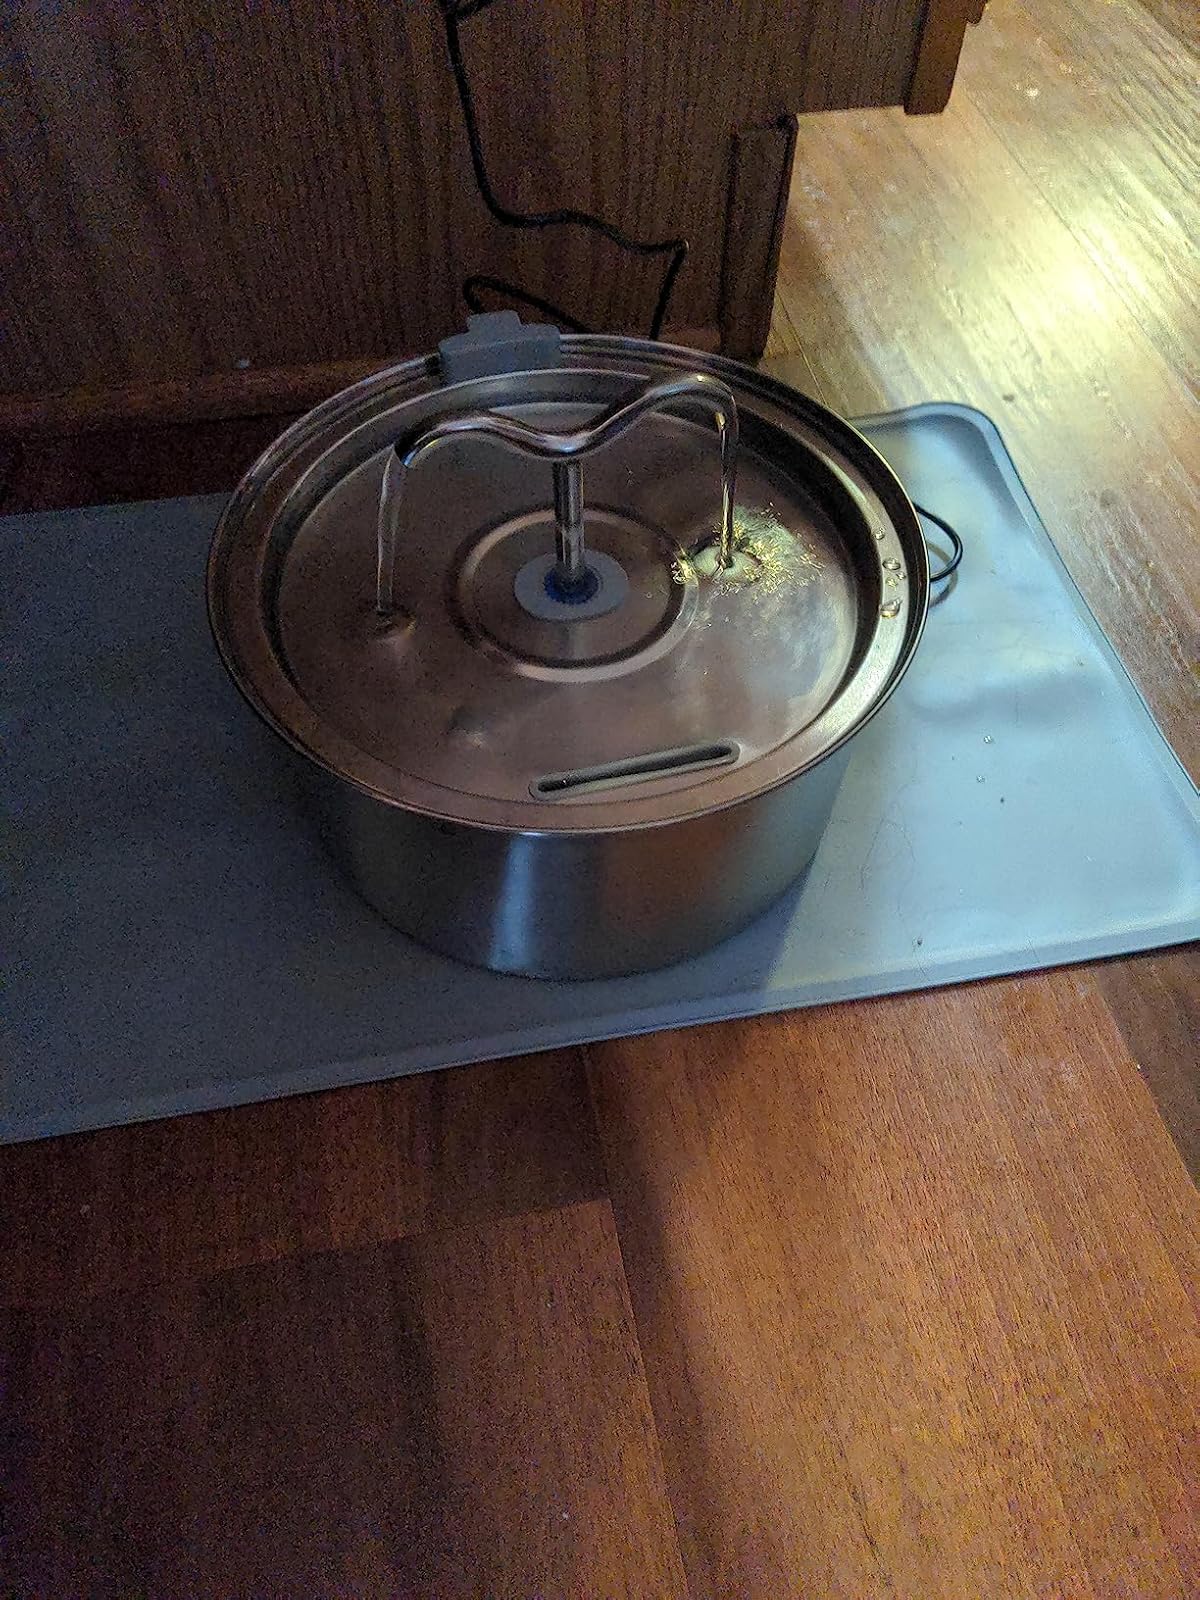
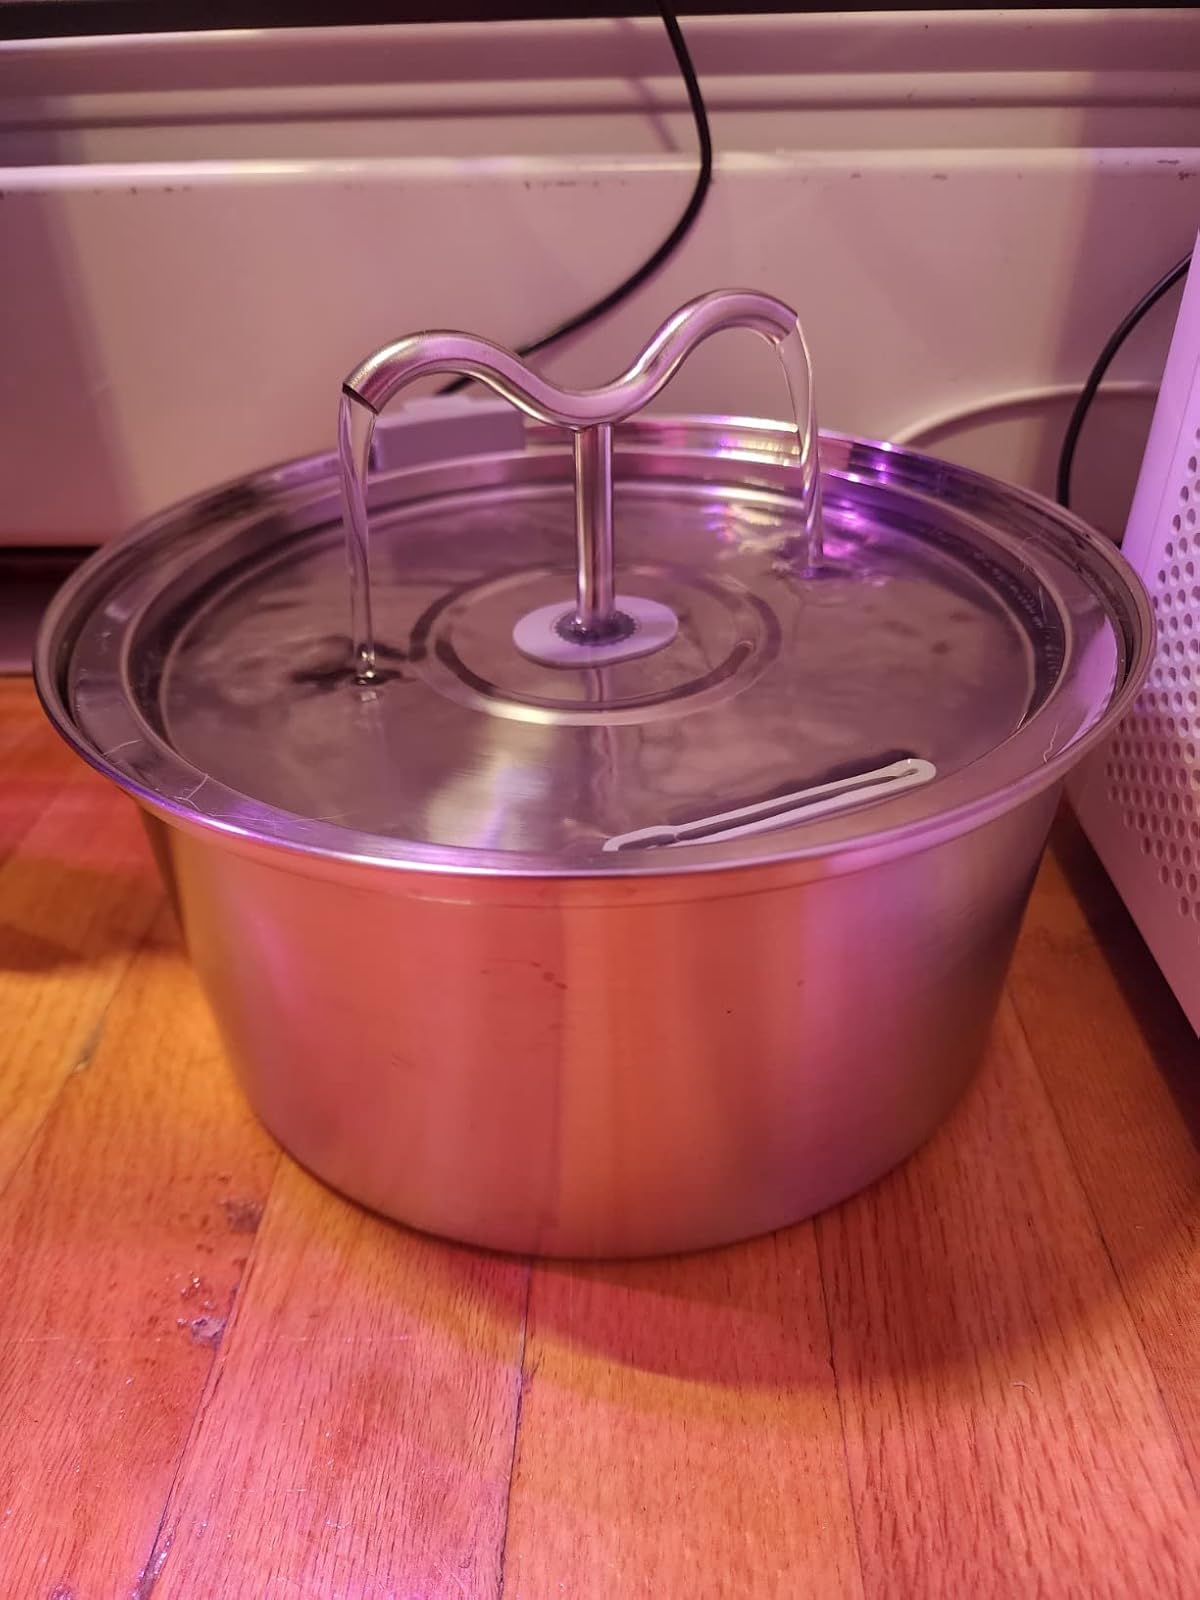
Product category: items_bowl
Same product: yes